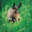
Label: deer